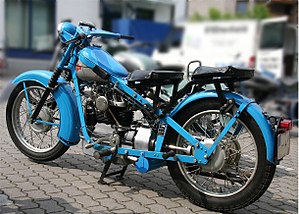
Nimbus (motorcykel)
Nimbus „Sport“, fra 1950
Nimbus var et dansk motorcykelmærke produceret fra 1919 til 1960 af 'Fisker og Nielsen', som også producerer Nilfisk støvsugere og andre industri-rengøringsmaskiner.